Dax Shepard

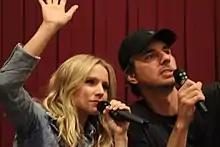
Kristen Bell and Dax Shepard

Shepard wrote, produced, co-directed, and starred in the 2012 low-budget film "Hit and Run" alongside Bell and his close friend Bradley Cooper. He said the movie, which includes numerous car chases and fast driving scenes, allowed him to live out his "Smokey and the Bandit" fantasy.